Tim Locastro

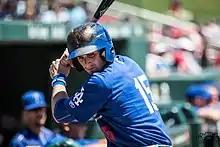
Locastro with the Tulsa Drillers

Locastro was traded to the Los Angeles Dodgers (along with Chase De Jong) on July 2, 2015, in exchange for three international signing slots. He was assigned to the Rancho Cucamonga Quakes and helped them to the California League championship. He began 2016 with Rancho Cucamonga again and was promoted mid-season to the Double-A Tulsa Drillers. Between the two teams, he was in 131 games, hitting .285 with 24 steals. The Dodgers assigned him to the Glendale Desert Dogs of the Arizona Fall League after the season. In 2017 he was selected to the Texas League mid-season all-star game and between Tulsa and the Triple-A Oklahoma City Dodgers, he hit .308 in 127 games with 34 stolen bases.